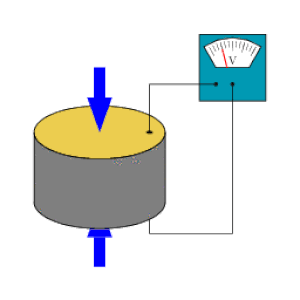
Dans un moteur à combustion interne, le cliquetis est une combustion anormale entraînant une résonance de l'explosion sur les parois de la chambre de combustion et du piston. Ces résonances peuvent être décelées à bas régime par une oreille experte. Il s'agit d'un bruit métallique bien connu des motoristes.
Un capteur piézoélectrique est un capteur utilisant l'effet piézoélectrique afin de mesurer des grandeurs physiques telles que la pression, l'accélération, ou tout autre grandeur physique engendrant des contraintes ou des déformations mécaniques par le biais de matériaux actifs. En effet, la notion de capteur piézoélectrique peut être étendue à des dispositifs couplant l'utilisation de matériaux piézoélectriques avec celle d'un matériau actif.
La piézoélectricité est la propriété que possèdent certains matériaux de se polariser électriquement sous l’action d’une contrainte mécanique et réciproquement de se déformer lorsqu’on leur applique un champ électrique. Les deux effets sont indissociables. Le premier est appelé effet piézoélectrique direct ; le second effet piézoélectrique inverse.
La gestion de l’énergie dans les systèmes embarqués est fondamentale pour leur bon fonctionnement. Le nombre de ces systèmes est en augmentation constante et leurs domaines d’utilisation sont de plus en plus variés. Les contraintes sont très différentes selon que la conception porte sur un capteur environnemental, un téléphone portable ou une sonde corporelle. L’objectif principal peut être une grande longévité, une taille réduite ou encore un fonctionnement sans batterie.
L'ultrason est une onde mécanique et élastique, qui se propage au travers de supports fluides, solides, gazeux ou liquides. La gamme de fréquences des ultrasons se situe entre 16 000 et 10 000 000 Hertz, trop élevées pour être perçues par l'oreille humaine.